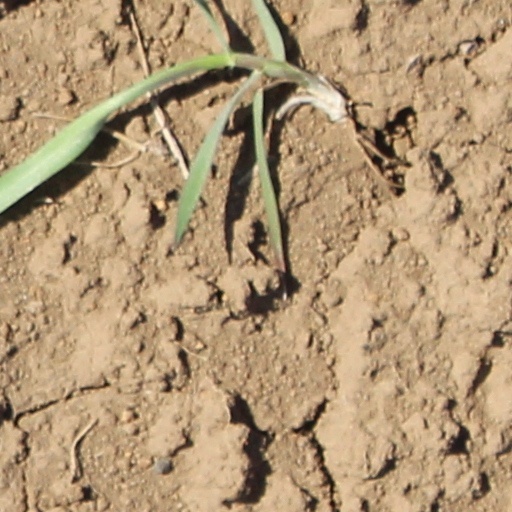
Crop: wheat